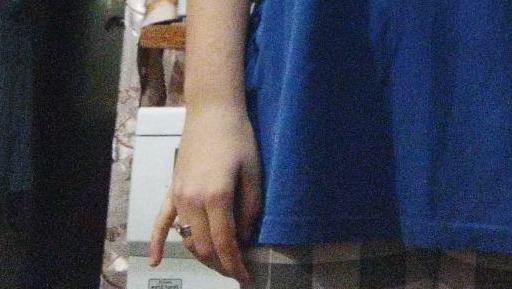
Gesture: no_gesture